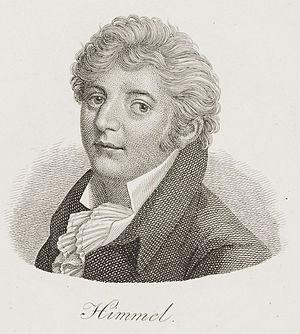
Ernst Ludwig Riepenhausen est un peintre et un graveur allemand, né à Göttingen en 1762 et mort dans la même ville le 28 janvier 1840.